Behala

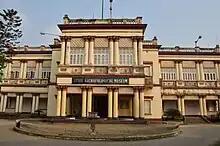
State Archaeological Museum

The construction of Majherhat metro station - Esplanade metro station portion is expected to be completed by 2029.